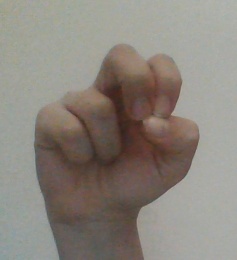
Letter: gaaf